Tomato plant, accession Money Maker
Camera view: bottom (45 deg); turntable rotation: 210 degrees
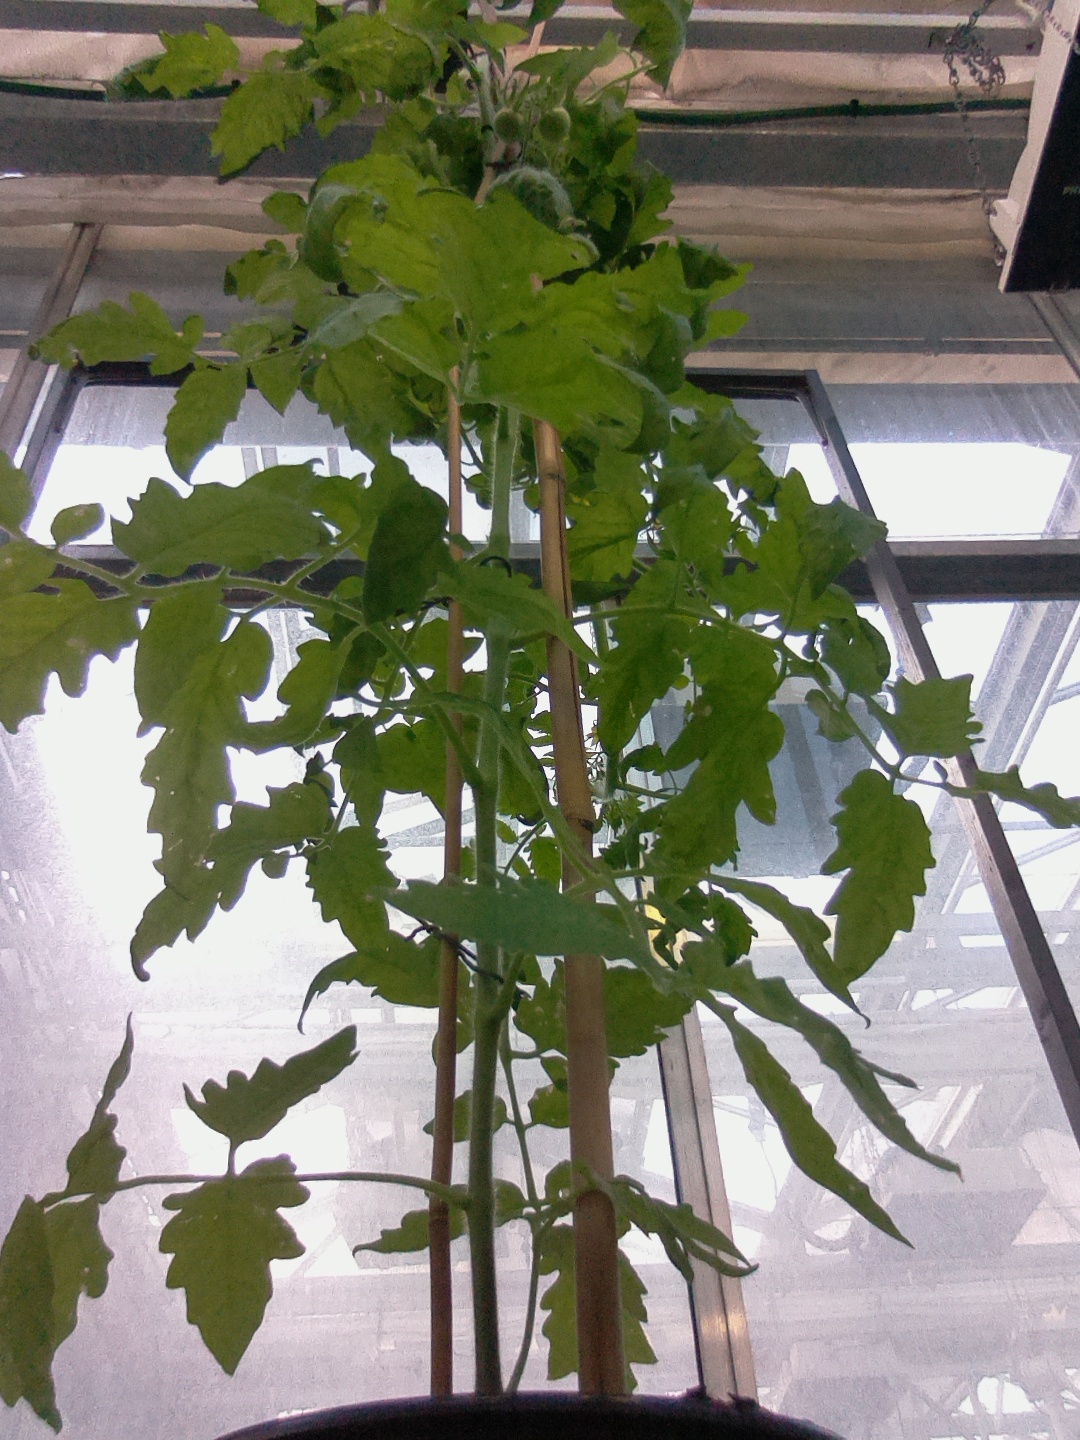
BBCH growth stage 71: 10%-20% of final fruit size